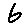
Label: 6